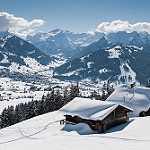
Scene: Outdoor